Public Forces (Brazil)

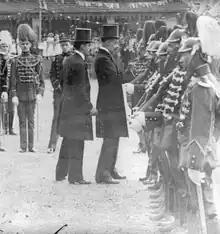
The president of Paraná decorating his Public Force in 1915

The Public Forces of the states of Brazil were already called "small state armies" in the First Brazilian Republic (1889–1930) due to their martial character. They took part in the various struggles and rebellions of the period alongside, and sometimes against, the Brazilian Army. Their character was hybrid, police and warfare. They emerged in the federalism of the First Republic as shields of state power against central power, represented by the Army, and were dismantled by the federal government in the Vargas Era (1930–1945) onwards, losing their conventional warfare capabilities.